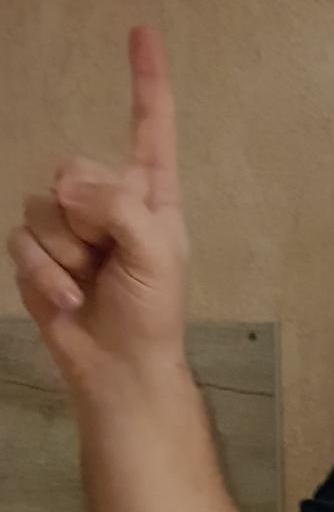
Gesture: one